Grotte de Rosée

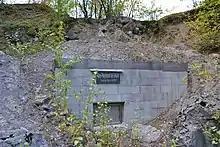
The entrance to the cave

The Grotte de Rosée (Cave of Rosée) is located near Éhein in the municipality of Engis, in Belgium. It has been classified as Wallonia's "patrimoine immobilier exceptionnel de la Région wallonne" ('exceptional heritage of Wallonia'), and can be visited only by accredited scientists.